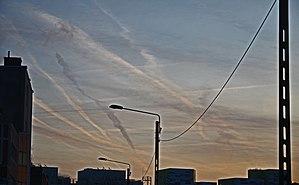
Trainées de condensation d'avion et probables réactions [[w:fr: Photochimie-photochimiques]], photographiées à Lille (Nord de la France)
Une traînée de condensation, dite cirrus homogenitus dans le nouvel Atlas international des nuages de 2017, est un nuage qui se forme à l'arrière d'un avion. Ce phénomène physique, qui dépend de phénomènes atmosphériques complexes, a été étudié dès les années 1950 et provient de la condensation de la vapeur d'eau émise par les moteurs d’avion à très haute altitude. Le phénomène est encore plus prévalent si l'air est déjà sursaturé. Sont aussi employées les expressions : traînée de vapeur, traînée blanche, ou encore contrail.